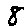
Label: 8